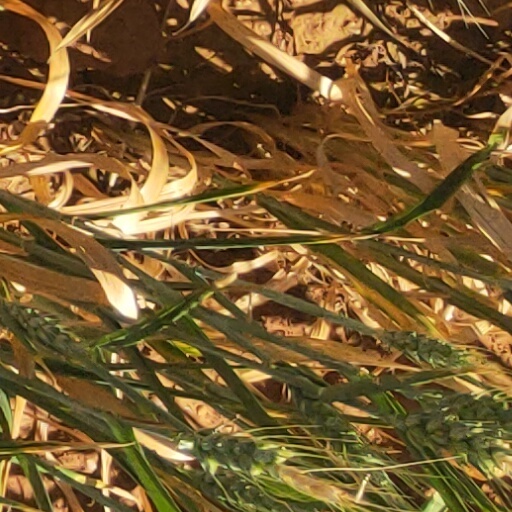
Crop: wheat